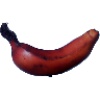
Label: Banana Red 1